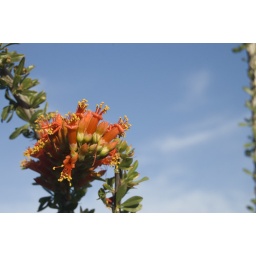
flower near the roof